List of Confederate monuments and memorials in Alabama

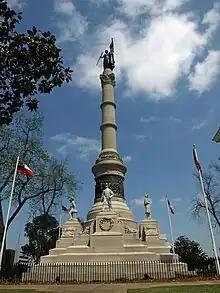
Monument to Confederate Soldiers and Sailors, by Alabama by sculptor Alexander Doyle, at the Alabama State Capitol

The 2017 Alabama Memorial Preservation Act was passed to require local governments to obtain state permission before removing Confederate monuments and memorials.